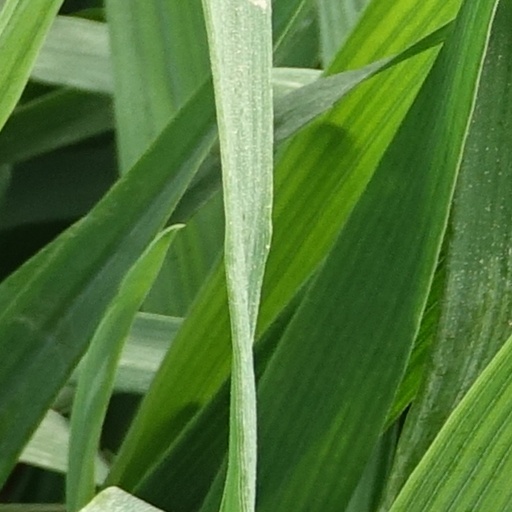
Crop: wheat